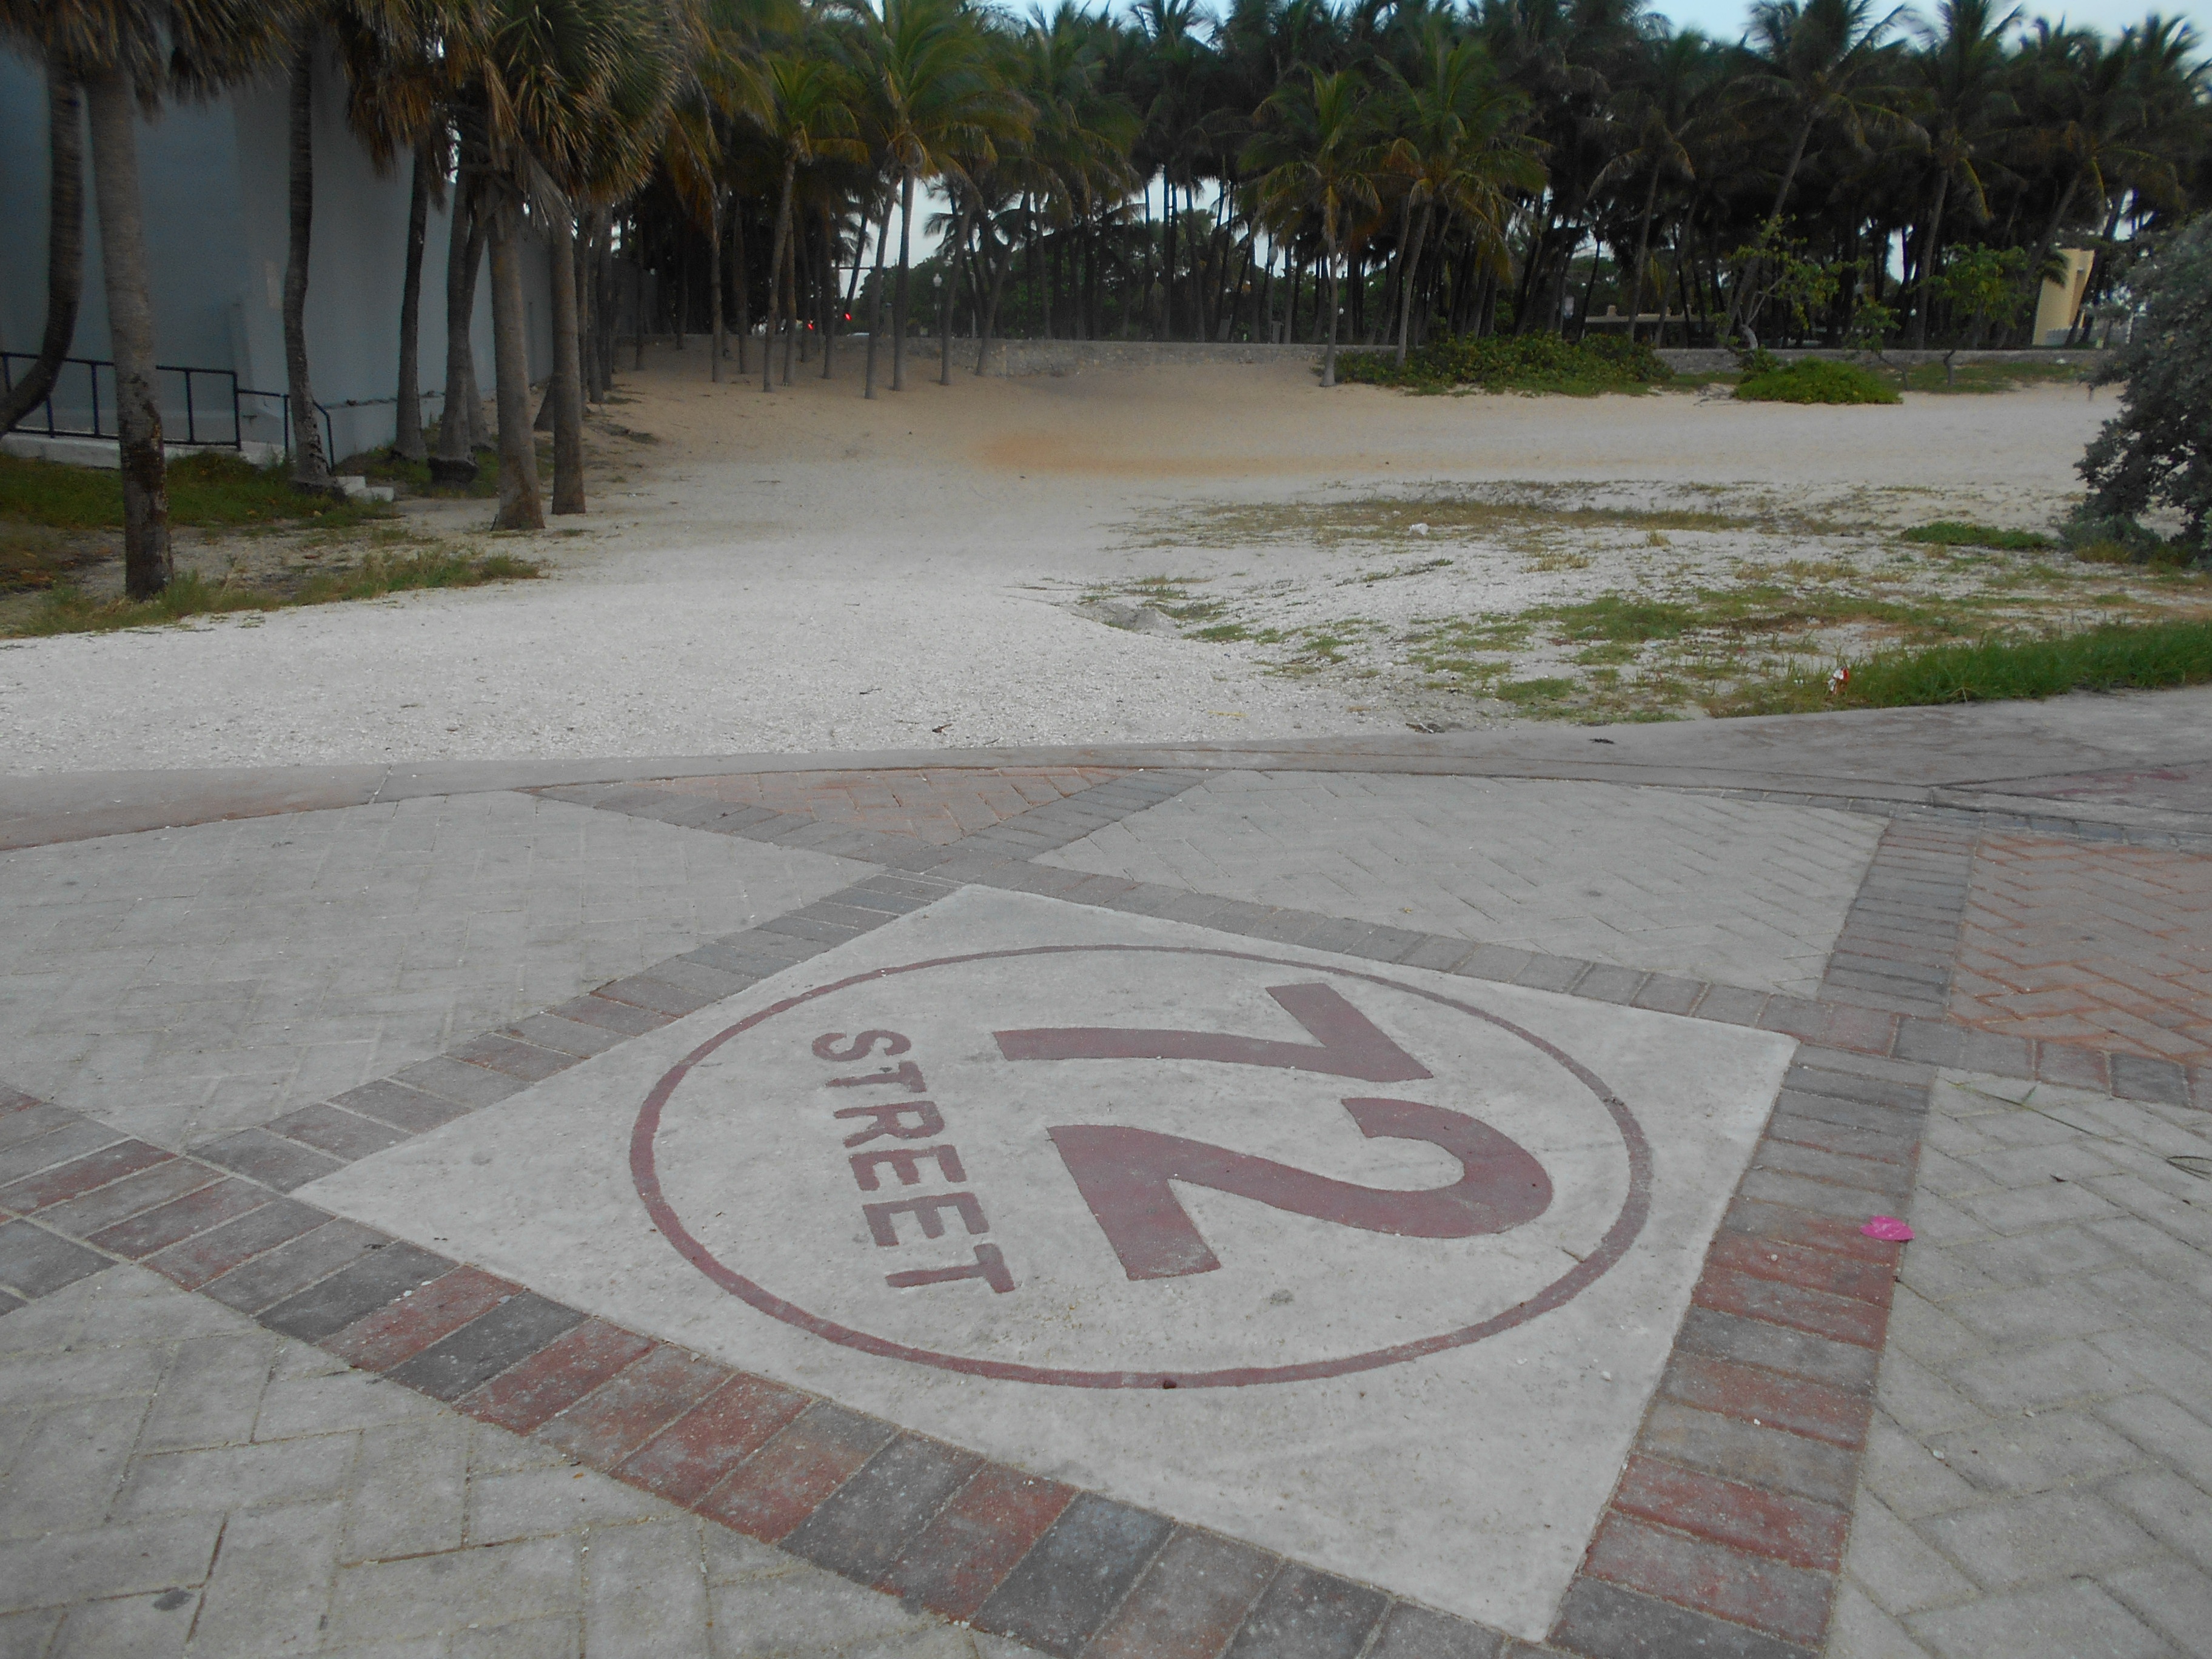
sidewalk, walkway, lane, art, road surface